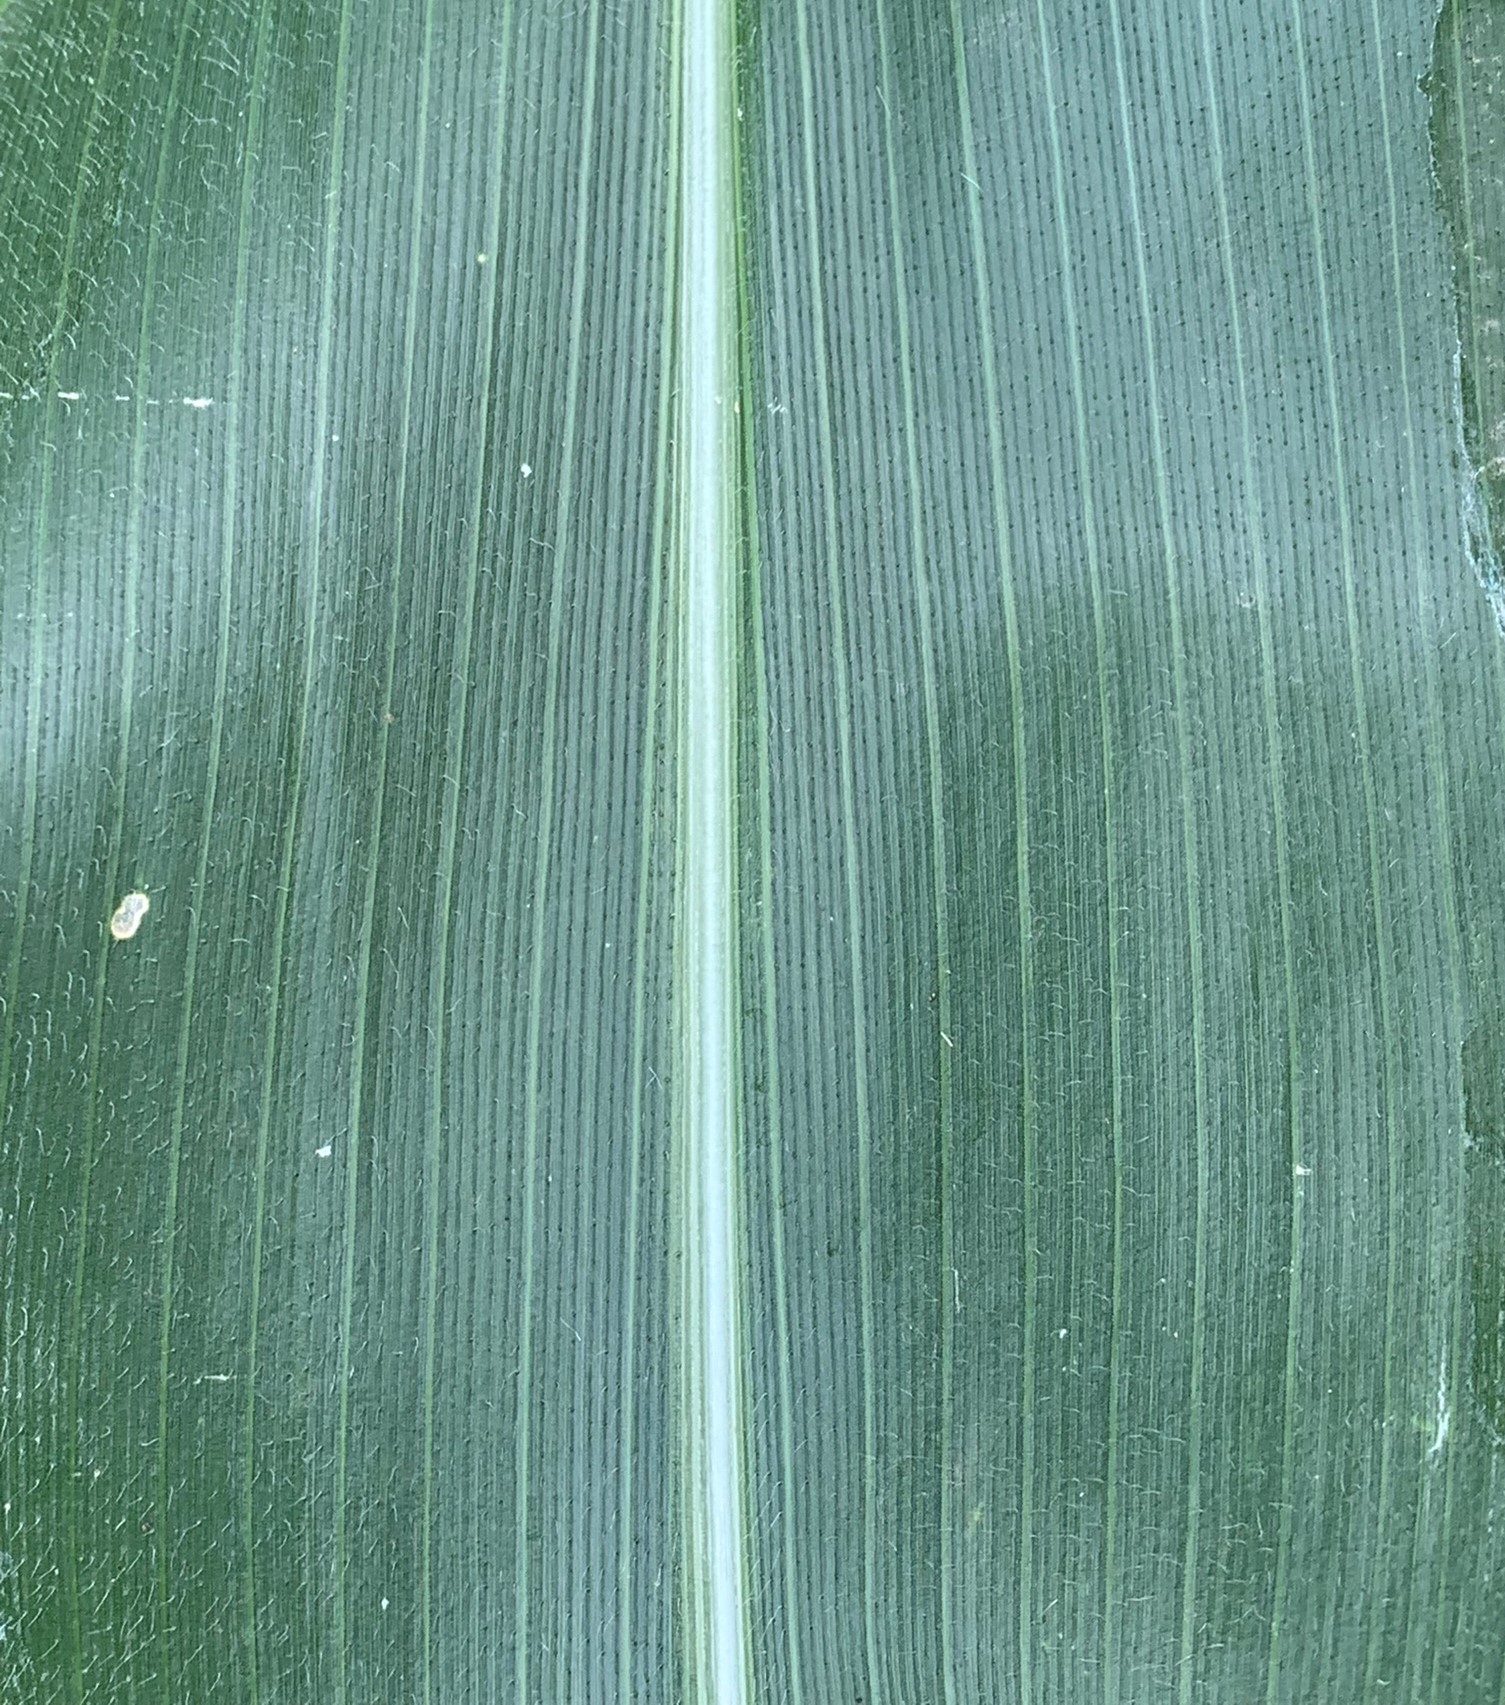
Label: Healthy